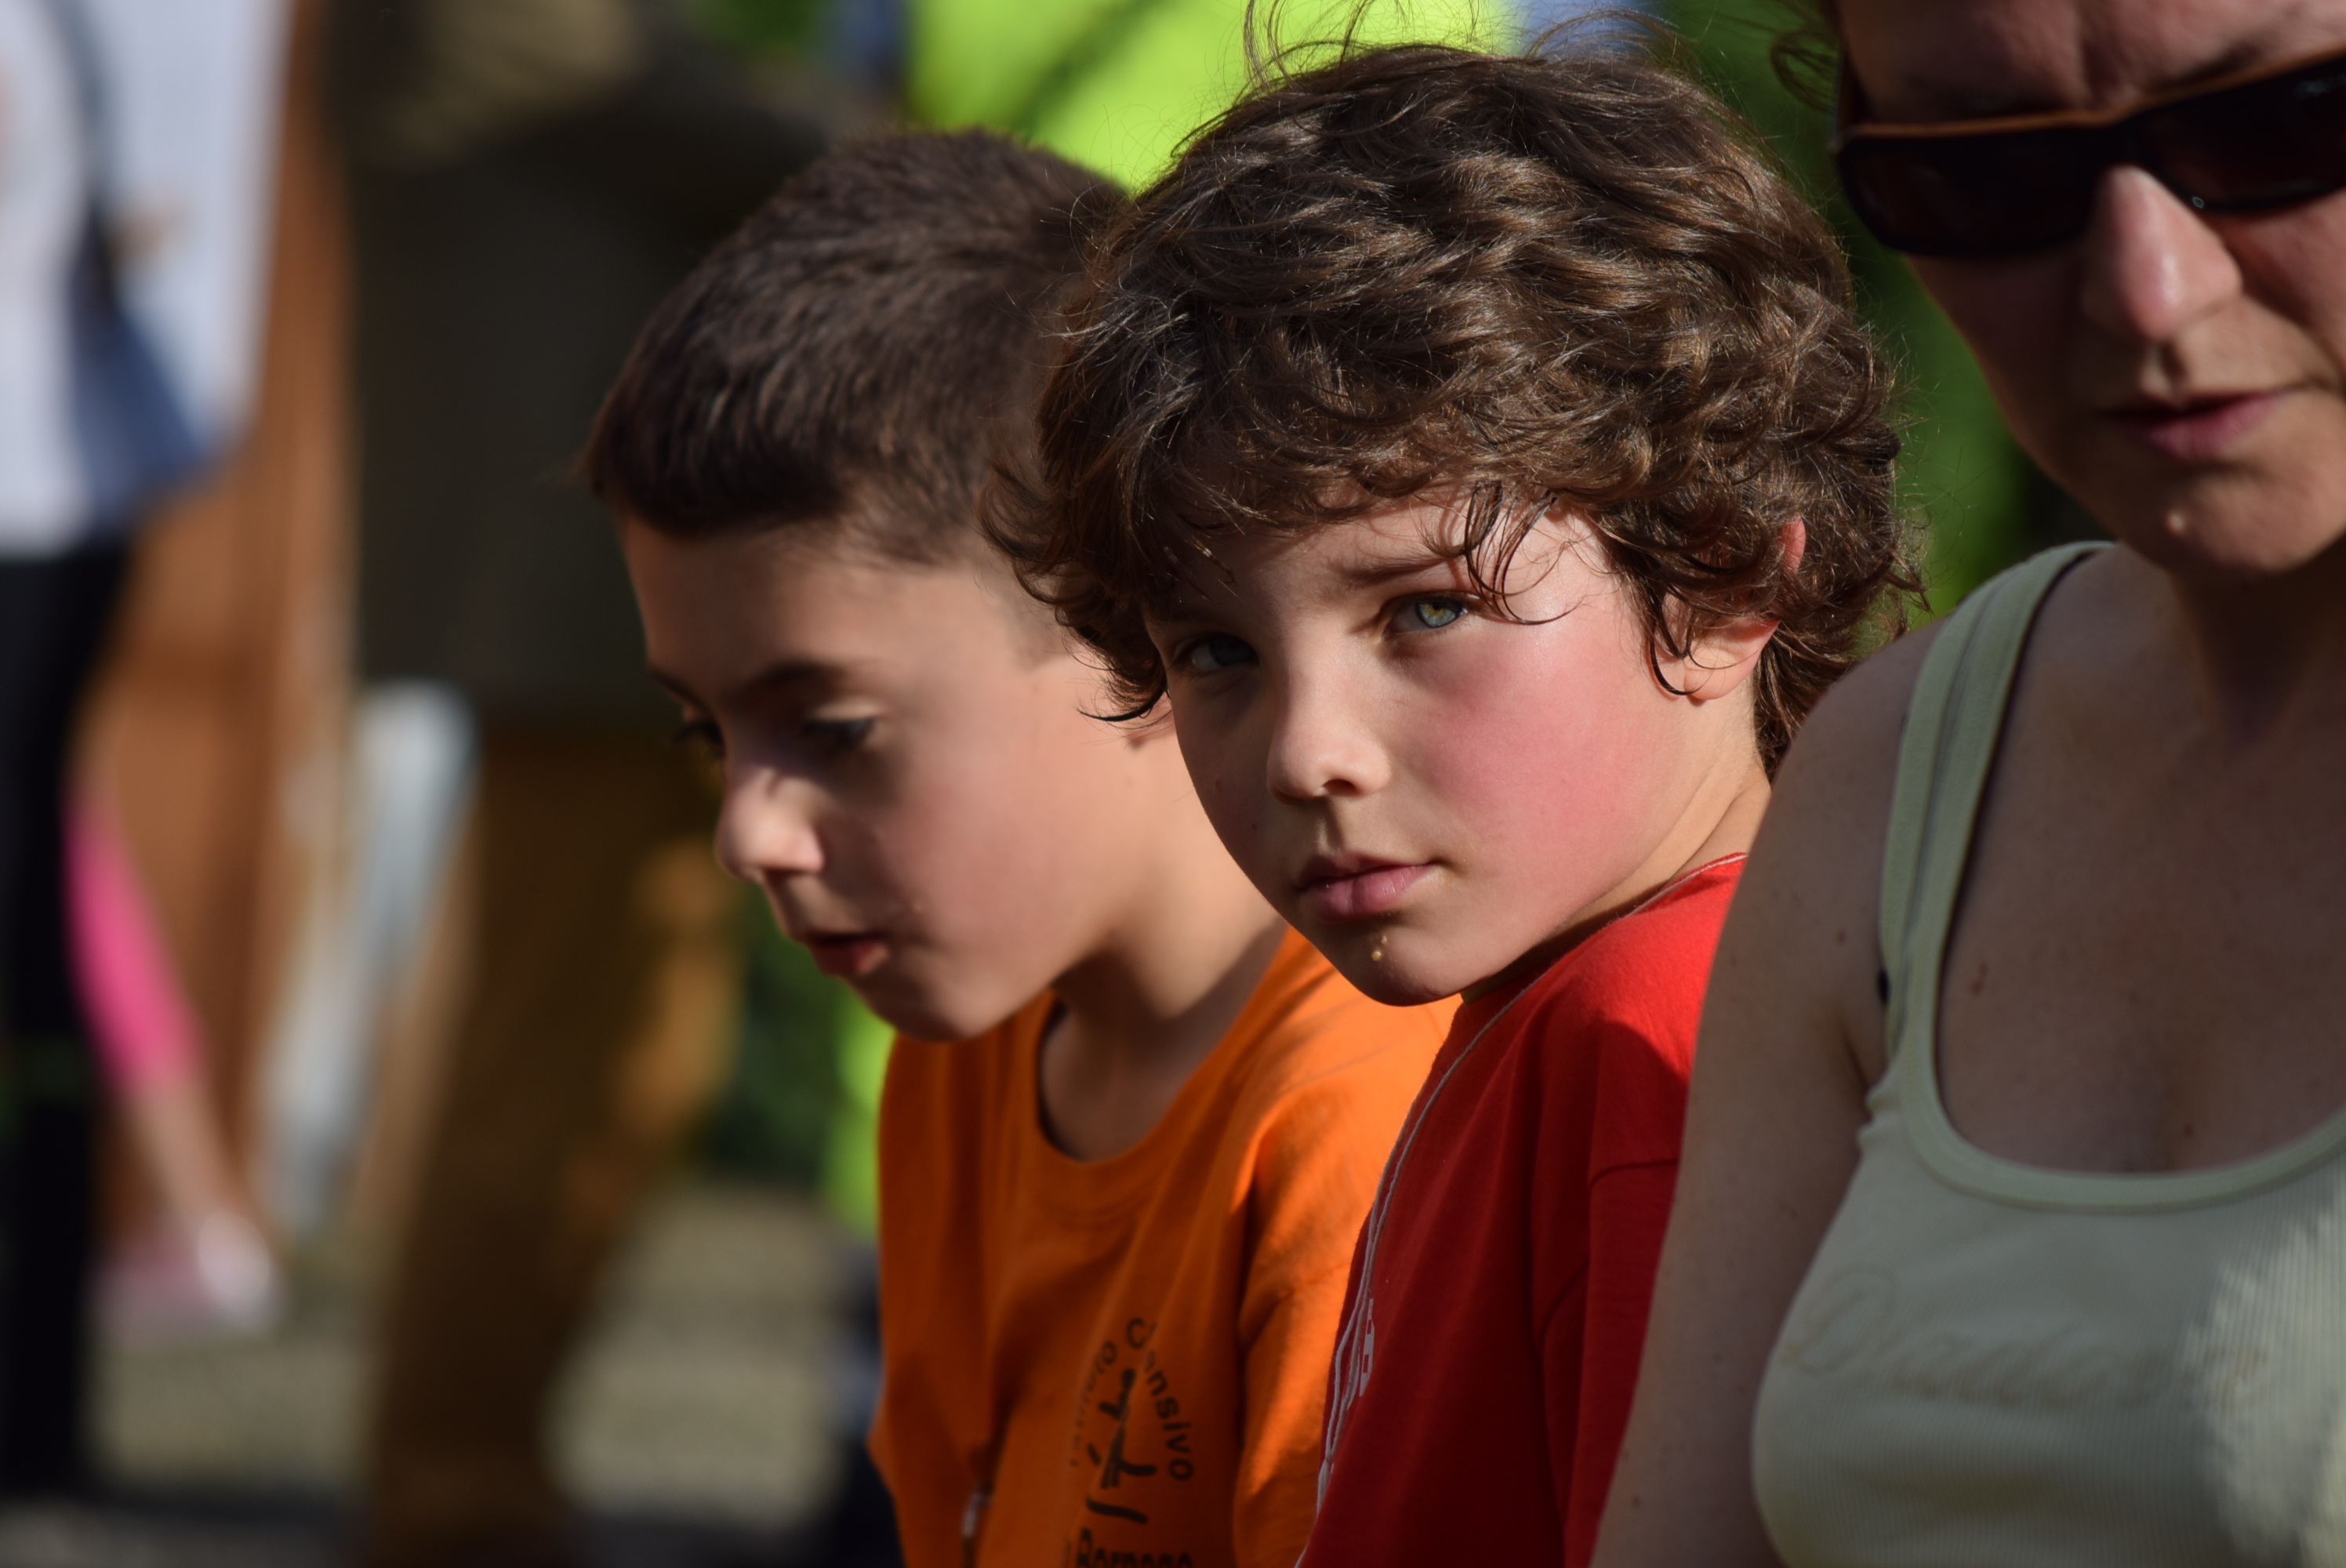
person, male, guy, portrait, color, child, fashion, hairstyle, eyes, bright, look, interaction